Tarek Fatah

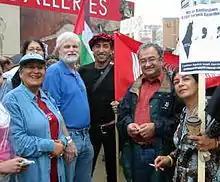
Tarek Fatah and other MCC board members at anti-war demonstration in Toronto

Fatah was one of the founders of the Muslim Canadian Congress in 2001, after the September 11 attacks and served as its communications director and spokesperson until 2006. He spoke out against the introduction of Sharia law as an option for Muslims in civil law in Ontario, Sharia banking in Canada, which he has described as a 'con-job', promoted social liberalism in the Muslim community and the separation of religion from the state, and endorsed same-sex marriage.